July 1936 military uprising in Barcelona

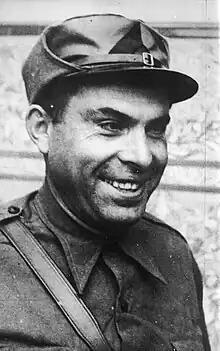
Buenaventura Durruti, one of the principal leaders of the anarchist movement in 1936

While the rebels made their plans, Catalan President Lluís Companys began to prepare his government's response to the coup. He appointed , a veteran of the 1934 Revolution, as Commissioner of Public Order. He also appointed Vicenç Guarner, the director of the Republican Antifascist Military Union (UMRA), as his Chief of Police. By the time of the coup, the Catalan government could only muster 1,960 poorly-trained Assault Guards, 16 machine guns and 8 mortar cannons. The Spanish Republican Air Force, based at the El Prat airbase and commanded by Felipe Díaz Sandino, remained loyal to the Republic. It had 3 squadrons, each with 5 Breguet planes, some of which were stolen by mutineering officers.